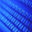
Label: keyboard